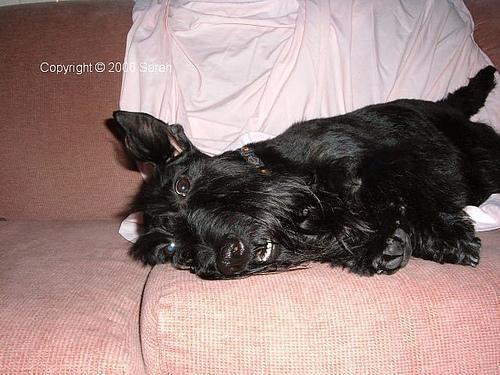
scottish terrier